Molecular neuroscience

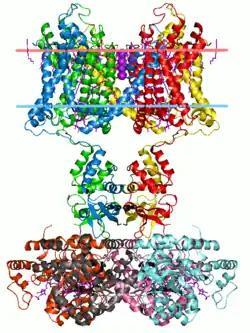
Structure of eukaryotic voltage-gated potassium ion channels

Excitable cells in living organisms have voltage-gated ion channels. These can be observed throughout the nervous system in neurons. The first ion channels to be characterized were the sodium and potassium ion channels by A.L. Hodgkin and A.F. Huxley in the 1950s upon studying the giant axon of the squid genus "Loligo". Their research demonstrated the selective permeability of cellular membranes, dependent on physiological conditions, and the electrical effects that result from these permeabilities to produce action potentials.